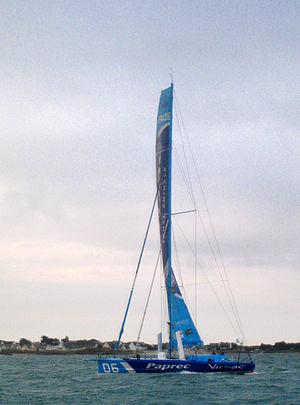
Vendu au près de 2009/2010 et nommé Estrella Damm (autre nom antérieur: W Hotels [2]
Paprec-Virbac 2 est un monocoque de la classe 60 pieds IMOCA conçu pour la course à la voile. Il fait partie de la famille des plans Farr conçus en vue du Vendée Globe 2008-2009.